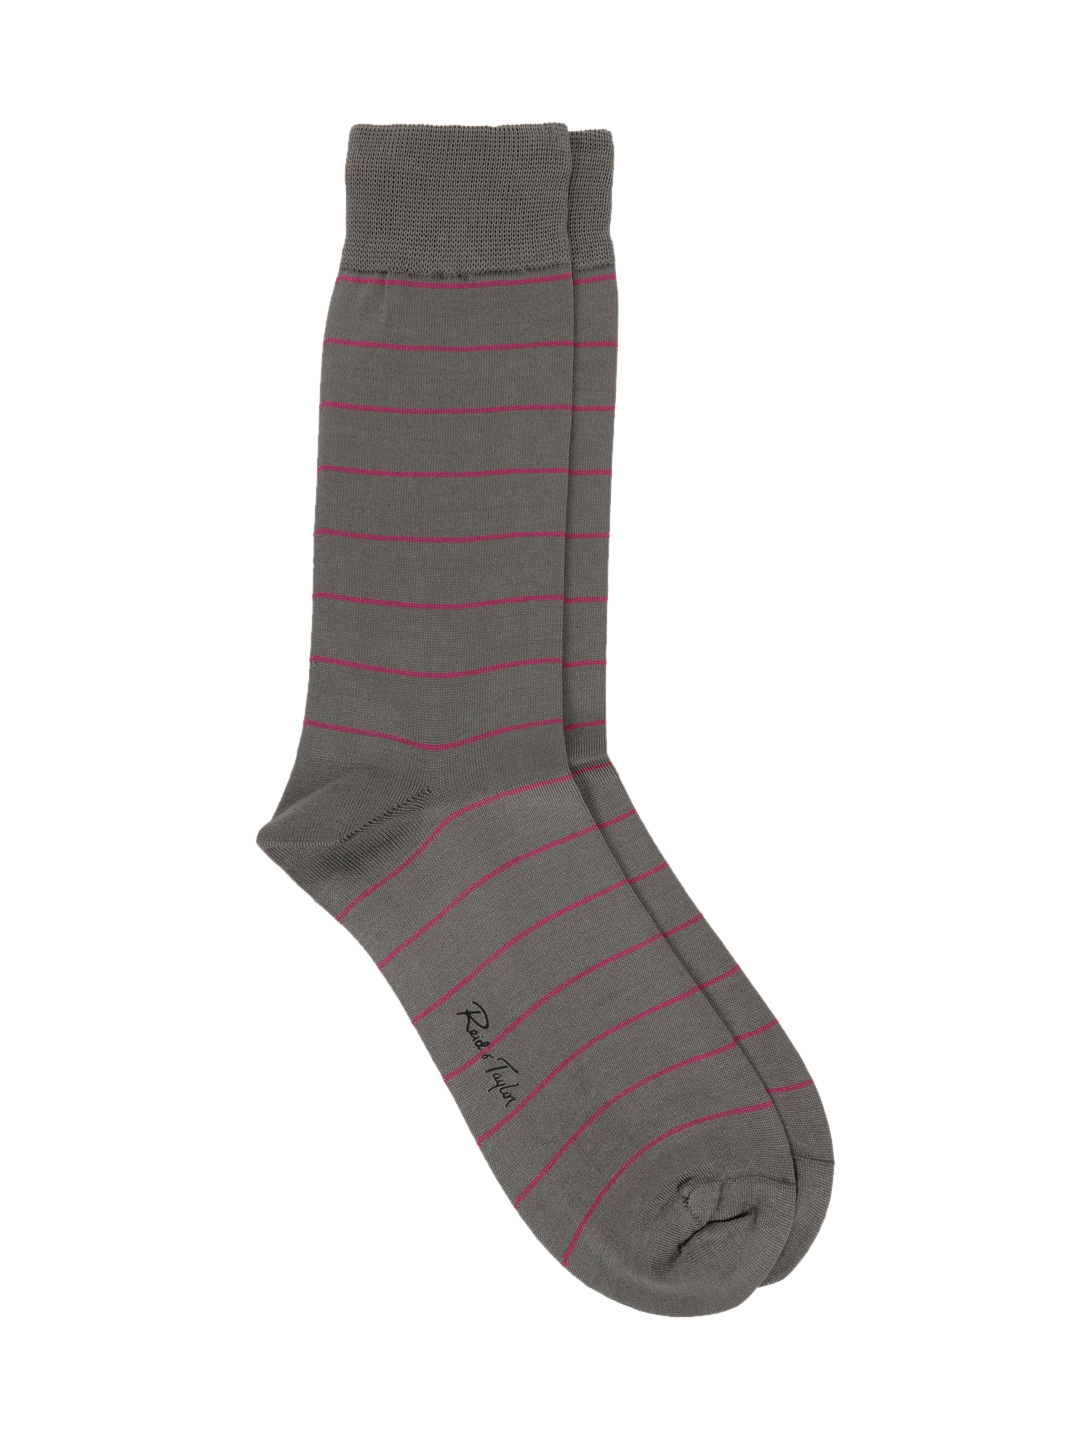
Reid & Taylor Men Grey Socks
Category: Accessories / Socks / Socks
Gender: Men
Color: Grey
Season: Summer 2016
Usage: Casual